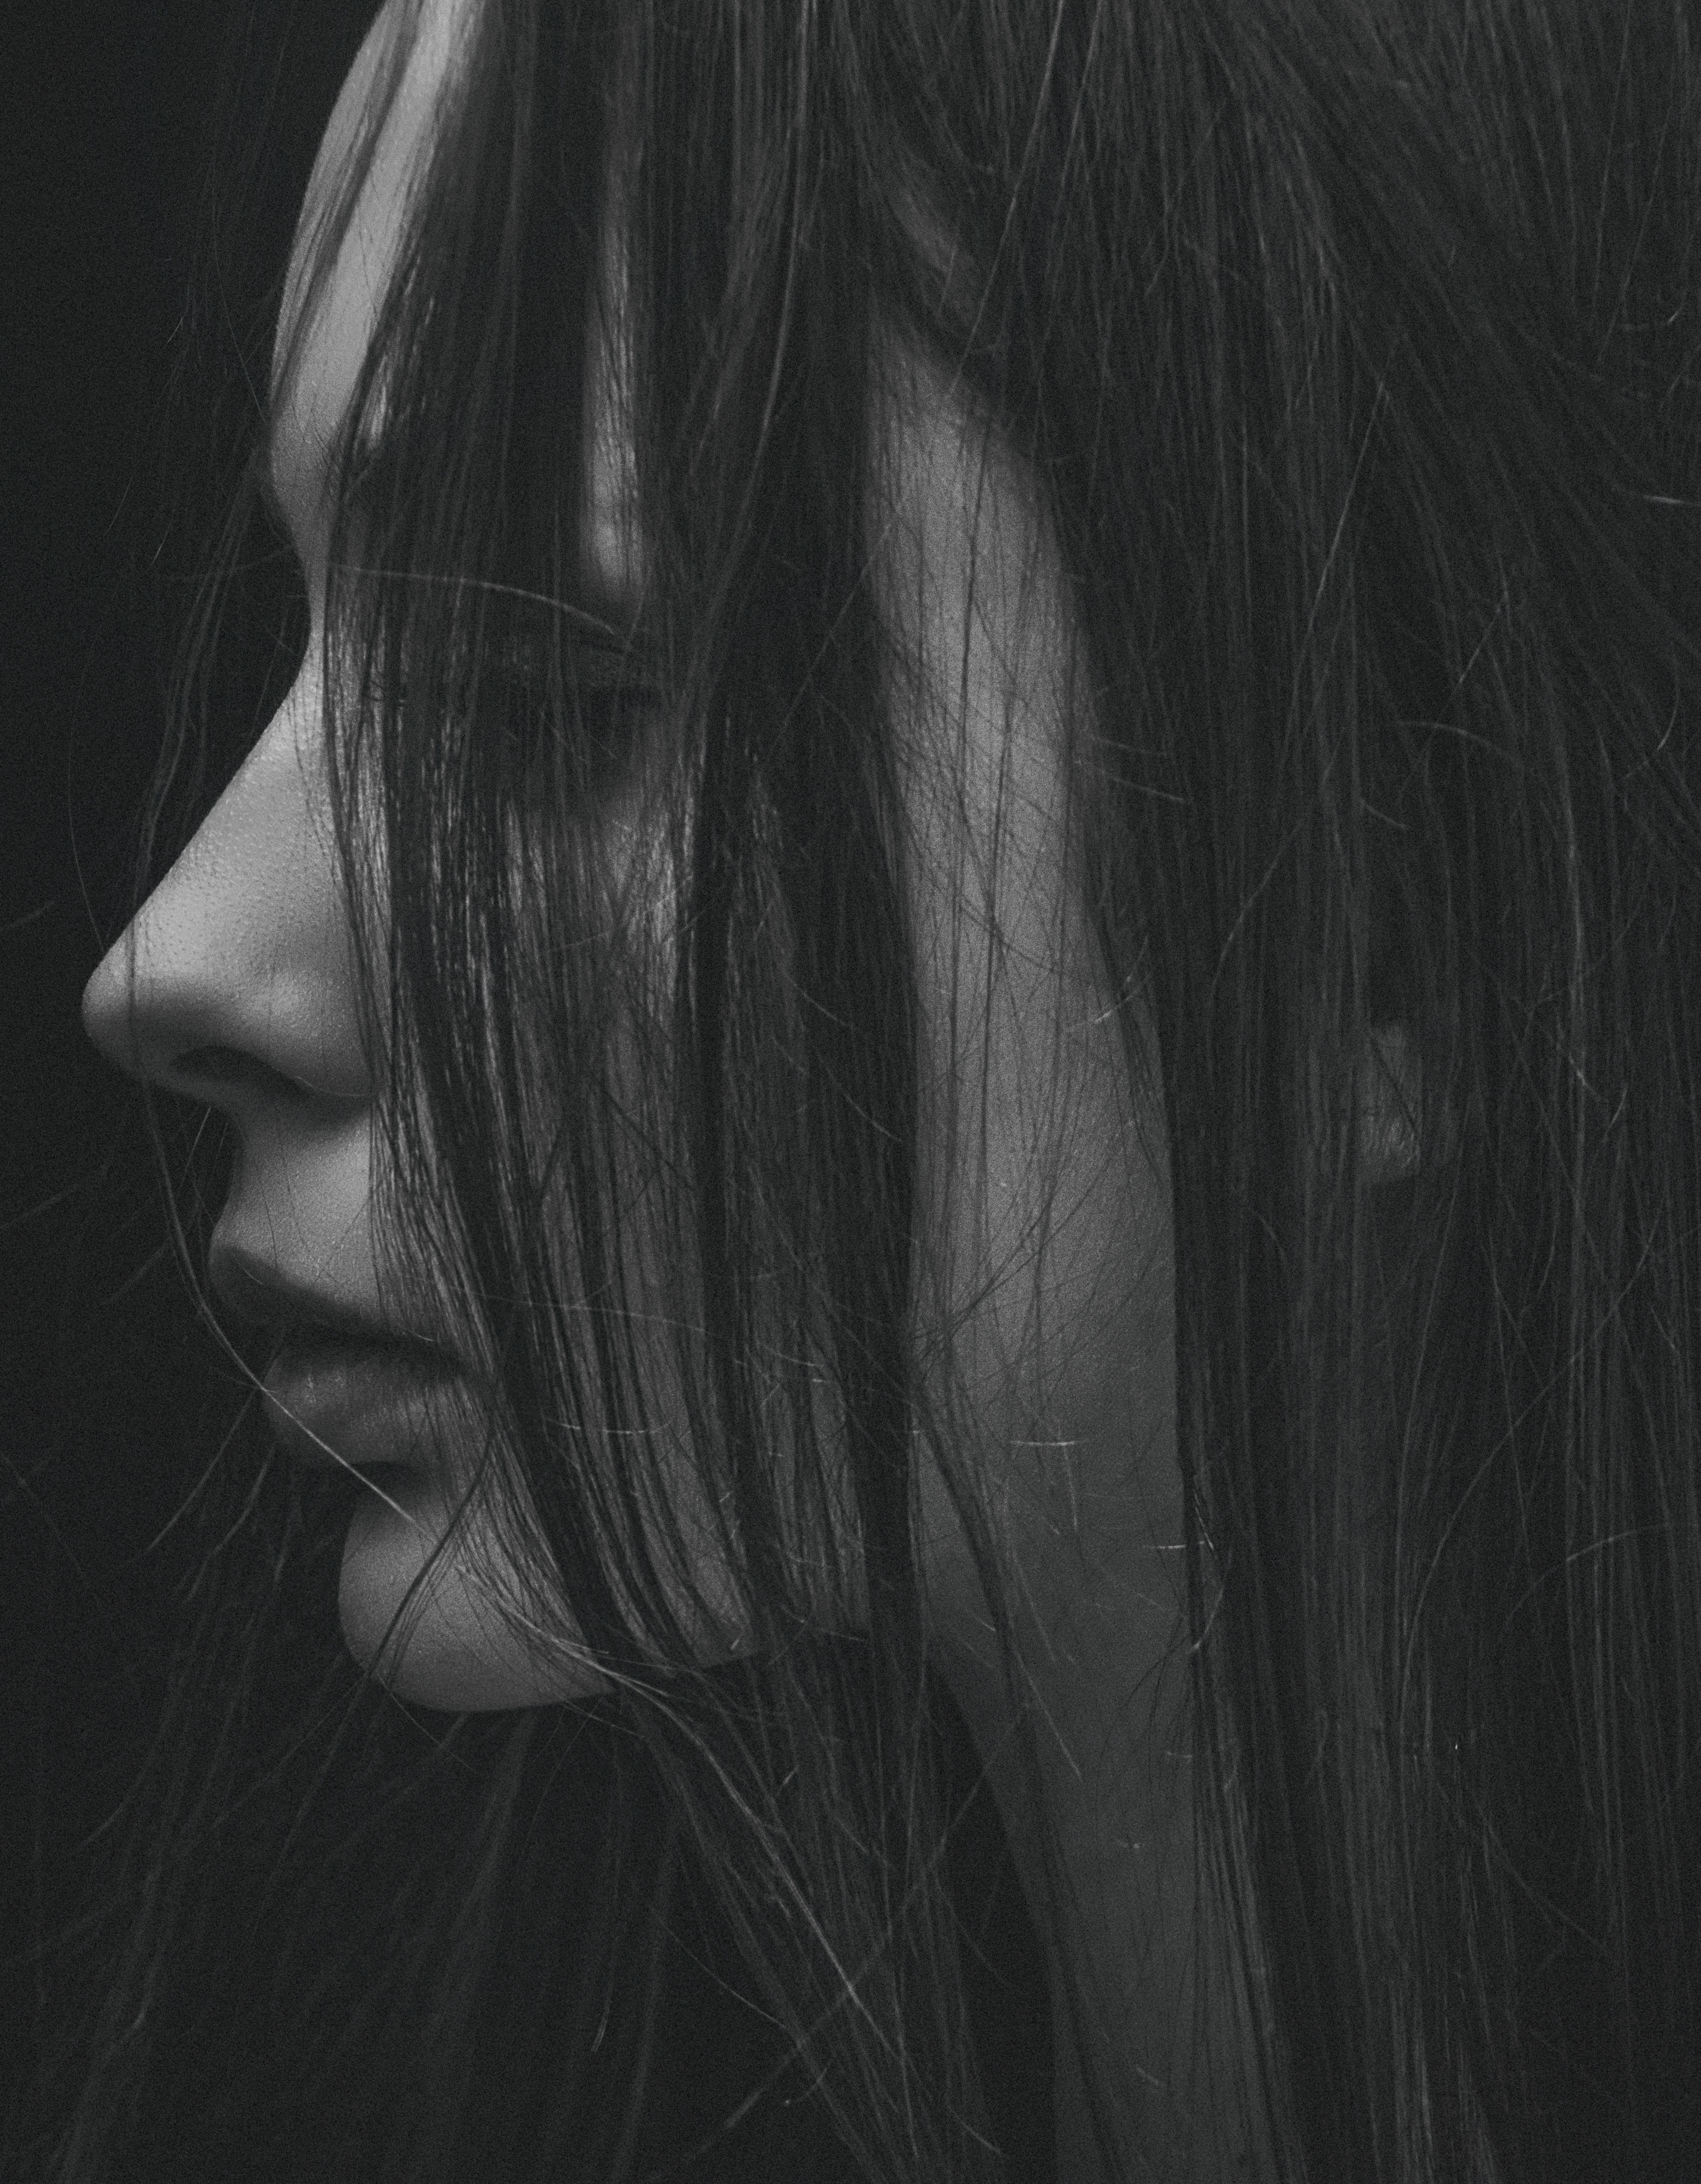
face, hair, black, nose, chin, lip, black and white, head, beauty, hairstyle, eyebrow, eye, close up, forehead, monochrome photography, photography, mouth, black hair, portrait, eyelash, monochrome, jaw, neck, long hair, darkness, ear, feathered hair, portrait photography, Step cutting, smile